Skodsborg Spa Hotel

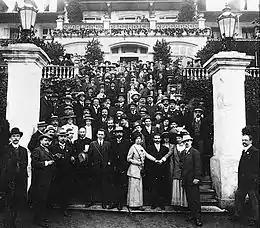
The eight International Socialist Congress held in the hotel, 1910.

In 1910 it hosted the eighth International Socialist Congress, attended by the revolutionary socialist Rosa Luxemburg.